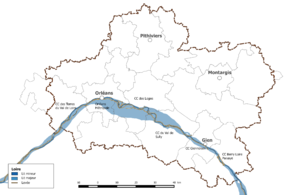
Système d'endiguement de la Loire dans le Loiret
Le risque d'inondation est un des risques majeurs susceptibles d'affecter le département du Loiret. Il se caractérise par la possibilité qu'un aléa de type inondation se produise et occasionne des dommages plus ou moins importants aux personnes, aux biens ou à l'environnement sur le territoire départemental.
Le système d'endiguement de la Loire dans le Loiret est l'ensemble des digues et autres ouvrages et dispositifs de régulation des écoulements hydrauliques tels que vannes et stations de pompage qui concourt à la prévention du risque d'inondation dans le Loiret à la suite d'une crue de la Loire.